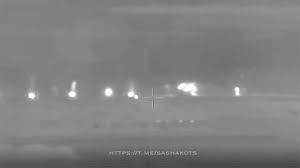
Label: Tornado